Klatovy District

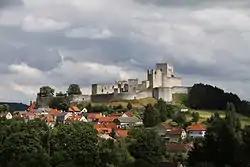
Rabí Castle

The most important monuments in the district, protected as national cultural monuments, are: